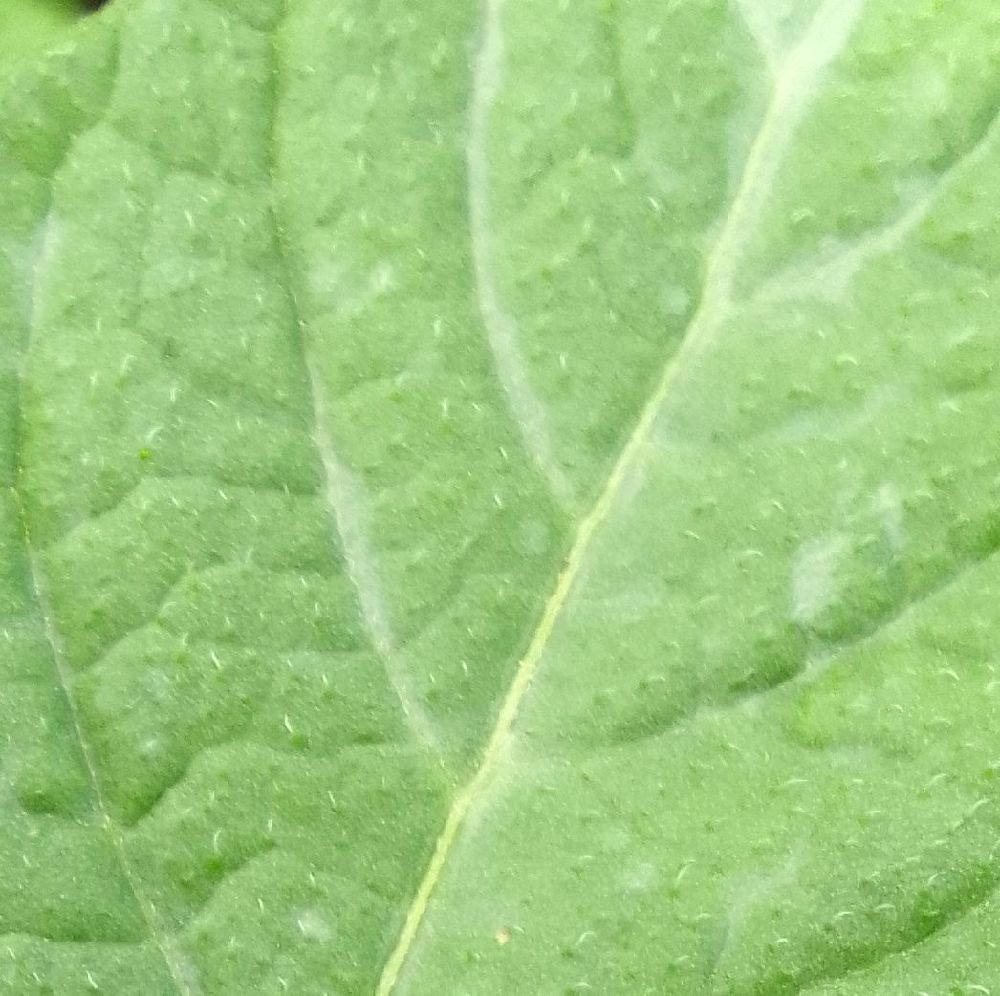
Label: Healthy